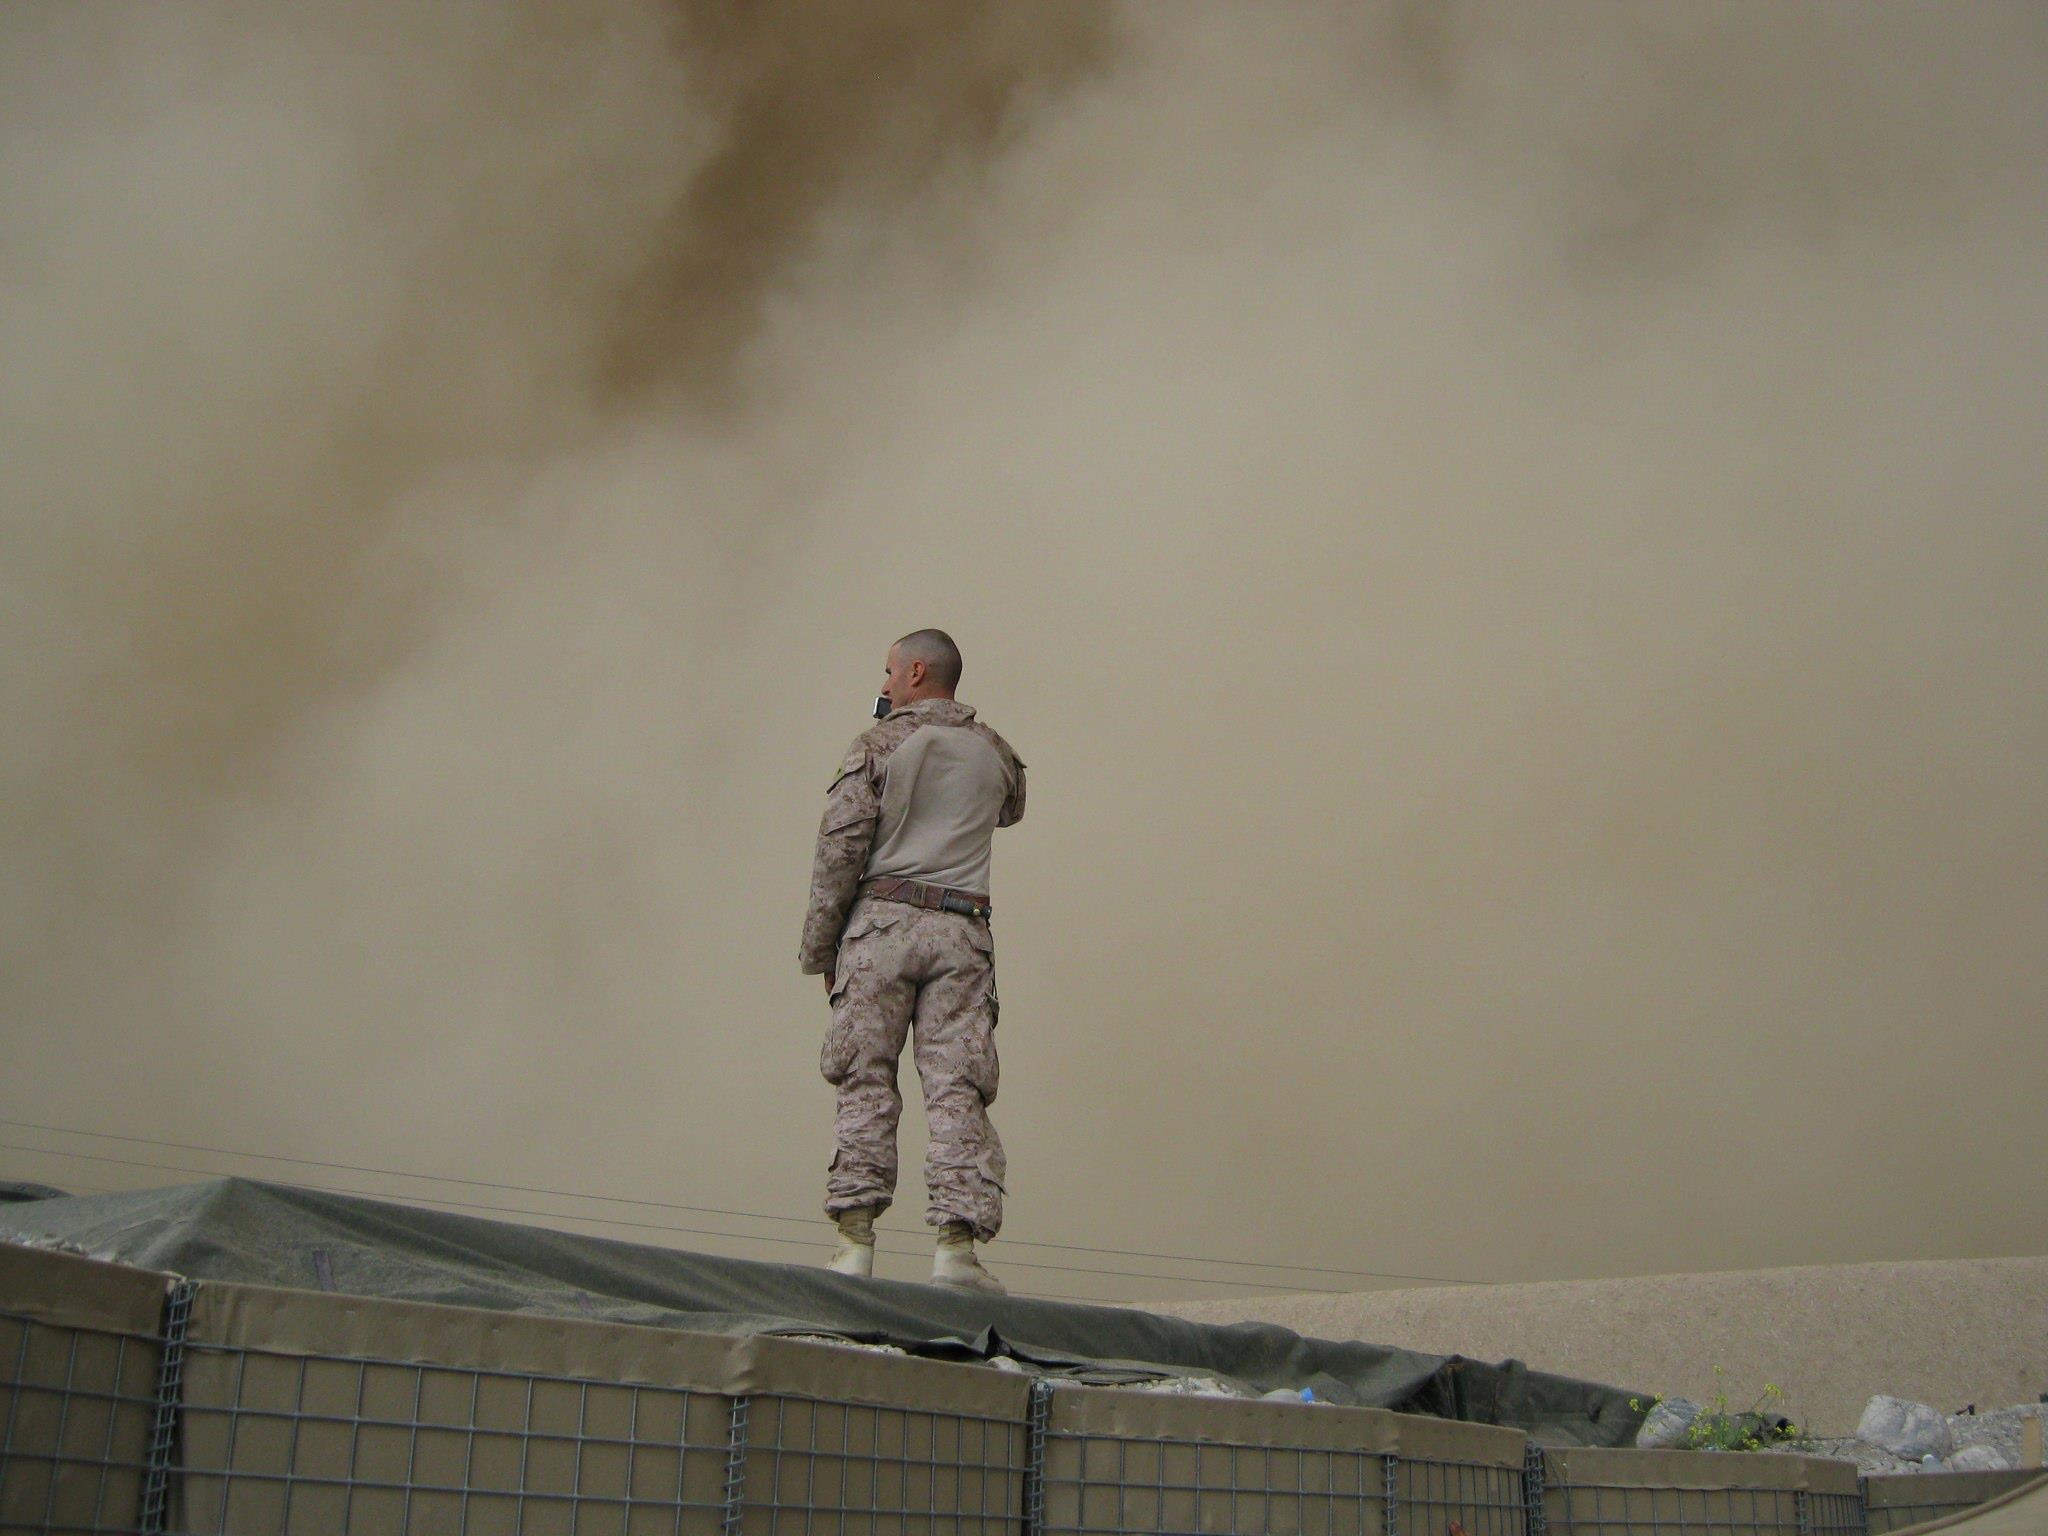
man, person, military, soldier, army, weather, atmosphere of earth